Cello concertos (Kabalevsky)

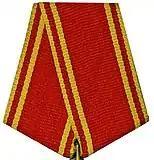
The Order of Lenin ribbon

Nikolai Myaskovsky held a great influence on Kabalevsky's Second Cello Concerto as he was Kabalevsky's music teacher at the Moscow Conservatory. Myaskovsky was also awarded with the Order of Lenin and held the rank of General in the Russian Army during World War II. Although Myaskovsky had a good reputation with the Soviet Union to start with, his compositions began to drift away from what was acceptable and was accused of "injecting inharmonious music into the Soviet Educational System". However, his generous teaching earned him the title of "the musical conscience of Moscow". Myaskovsky experimented with modernist music particularly in harmony and form. Kabalevsky likely drew inspiration from Myaskovsky's experimentation in his Cello Concerto No. 2. This is evident in the changed form of the concerto, the movements structured as slow-fast-slow rather than fast-slow-fast. It is also evident in Kabalevsky's more harrowing and emotional harmonies in the Second Cello Concerto.